Armoured fighting vehicles of the Irish Army

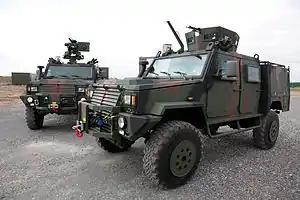
Irish Army RG-32M (Outrider) light tactical vehicles

In 1964 the first 2 Panhard AML 60-7 CS armoured cars were delivered to Ireland. These 2 Panhards were then shipped to the Irish battalion that was part of the UN force UNFICYP in Cyprus. Six more Panhard AML 60-7 CS armoured cars were shipped directly from France to the Irish troops in Cyprus. Later in the same year another eight Panhard AML 60-7 CS armoured cars were delivered. The army ordered in 1970 20 AML 90 and 16 Panhard AML 60-7 HB armoured cars, all of which were delivered by 1975.